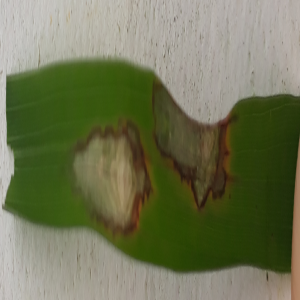
Disease: Blast